Unentschieden

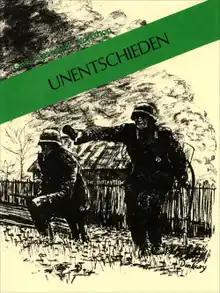
Cover art by Don Lowry, 1973

Unentschieden (German for "Stalemate") is a board wargame published by Game Designers' Workshop (GDW) in 1973 that simulates combat on the Eastern Front during World War II. The game is a expansion of GDW's popular "monster" wargame "Drang Nach Osten!", and was the second game in the "Europa" series that was planned to eventually cover all operations in the European Theatre.